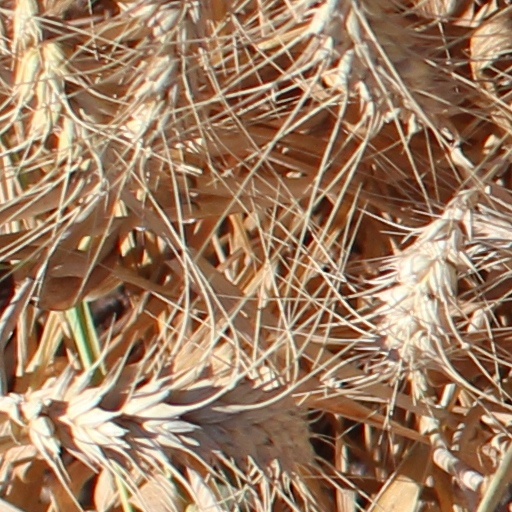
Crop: wheat